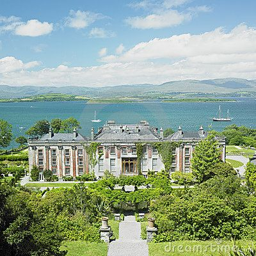
a city : i 've stayed here twice .